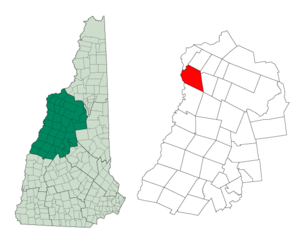
Bath est une municipalité américaine située dans le comté de Grafton au New Hampshire. Selon le recensement de 2010, sa population est de 1 077 habitants.